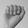
ASL letter: A